Sodashi (horse)

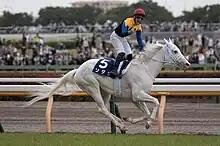
Sodashi and her jockey, Hayato Yoshida, after winning the Victoria Mile in 2022

Sodashi ( foaled 8 March 2018) is a pure white Japanese Thoroughbred racehorse who won the 2021 Japanese 1000 Guineas. She was also one of the best two-year-olds in Japan in 2020 when she was unbeaten in four races including the Sapporo Nisai Stakes, Artemis Stakes and Hanshin Juvenile Fillies. In 2021 she won the Oka Sho but sustained her first defeat when running unplaced in the Yushun Himba. The filly returned to the track in August and defeated older rivals in the Sapporo Kinen.